Aylesbury Crown Court

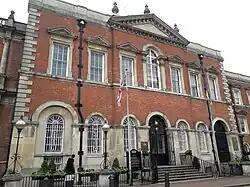

Aylesbury Crown Court, also known as Old County Hall, is a former judicial facility and municipal building in Market Square, Aylesbury, Buckinghamshire, completed in 1740. The building served as the meeting place of Buckinghamshire County Council from 1889 until 2012, and was used as a court until 2018. It is a Grade II* listed building.